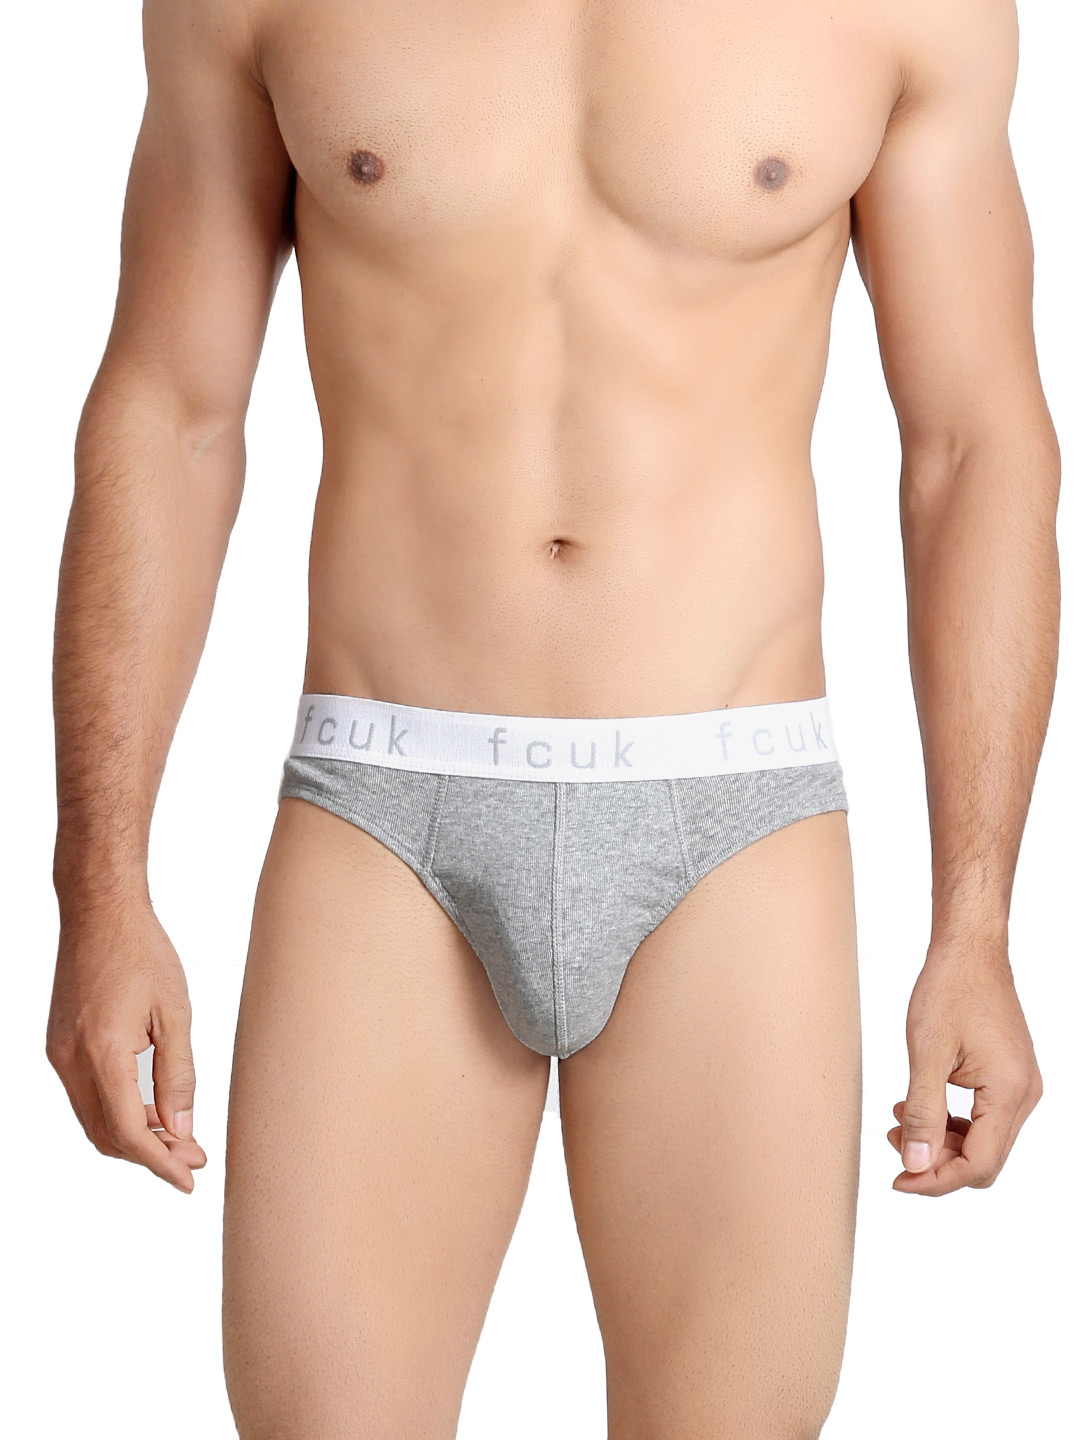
FCUK Underwear Men Grey Brief
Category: Apparel / Innerwear / Briefs
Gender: Men
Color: Grey Melange
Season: Summer 2016
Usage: Casual